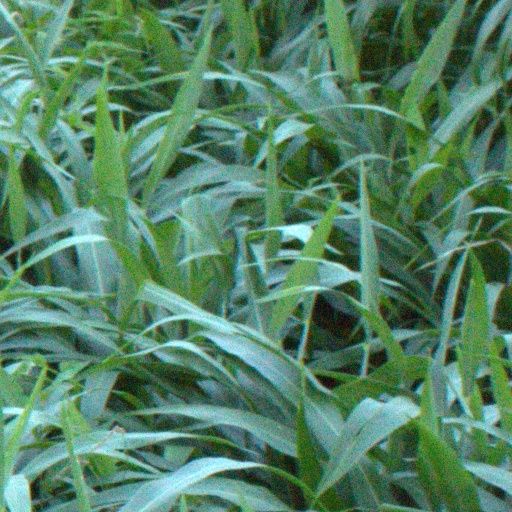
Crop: sorghum